Answer in natural language. Which object is closer to modern stainless steel refrigerator, circular glass table with thin metallic legs or low brown storage unit? Choose between the following options: circular glass table with thin metallic legs or low brown storage unit
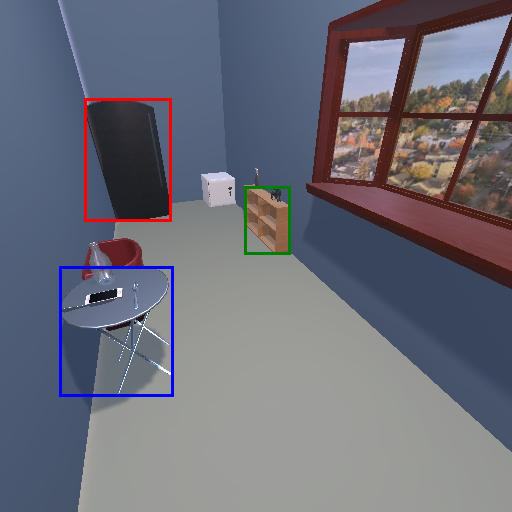
<answer>low brown storage unit</answer>